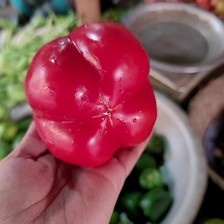
Label: capsicum